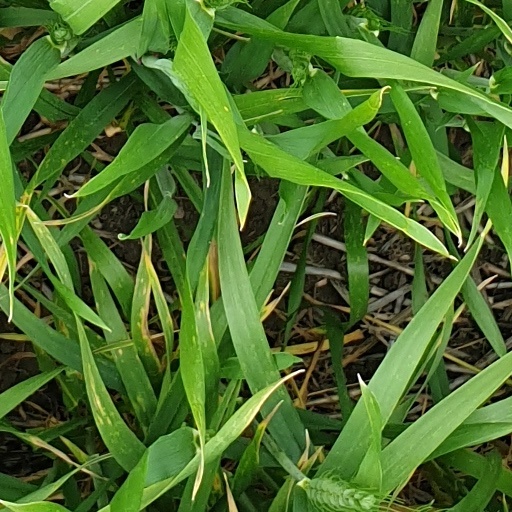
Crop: wheat